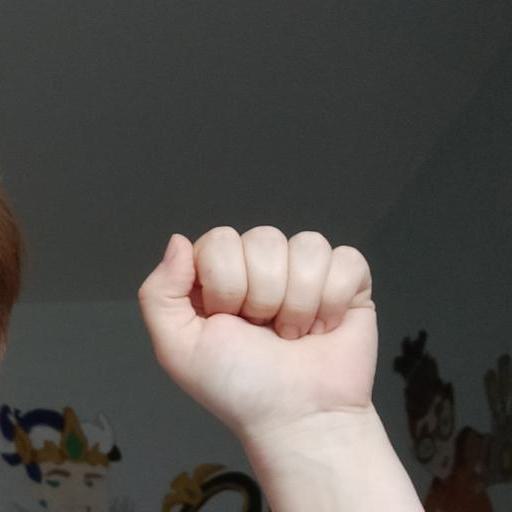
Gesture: fist